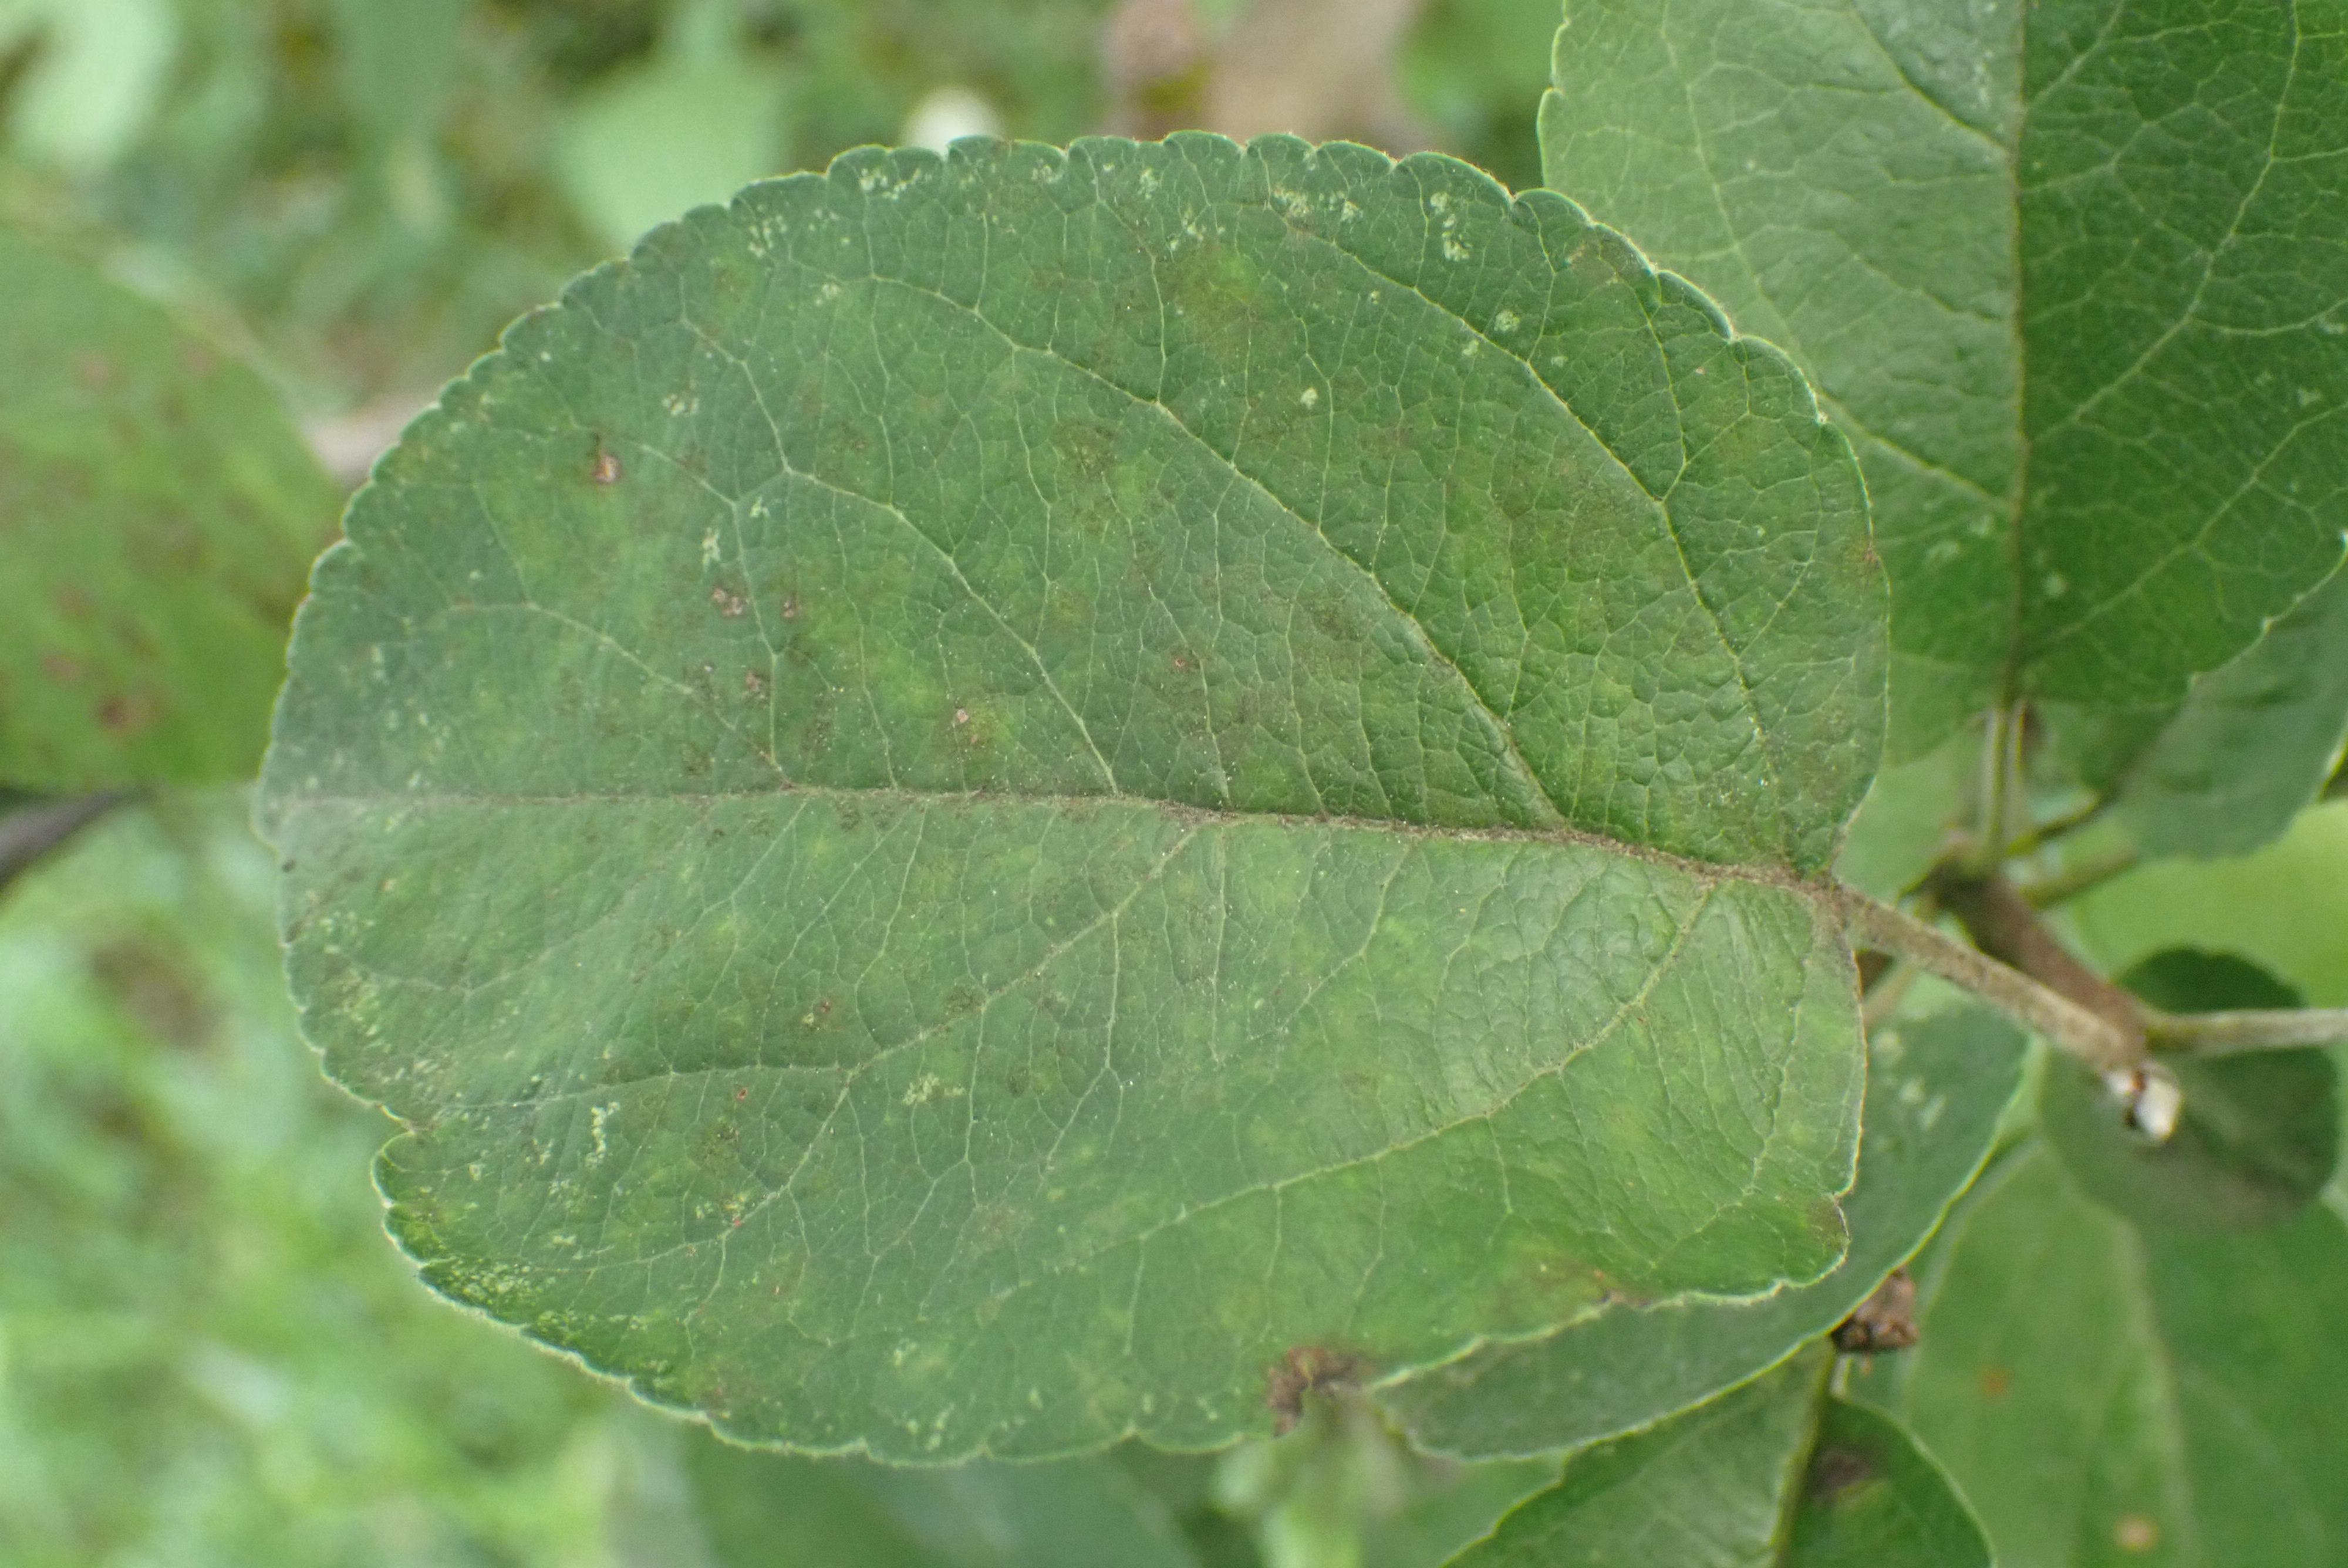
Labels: scab